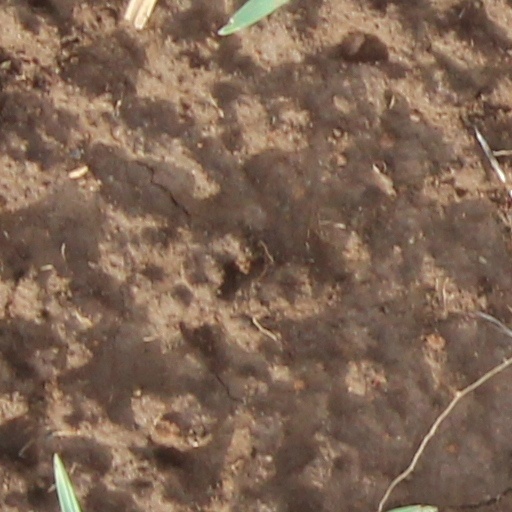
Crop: wheat